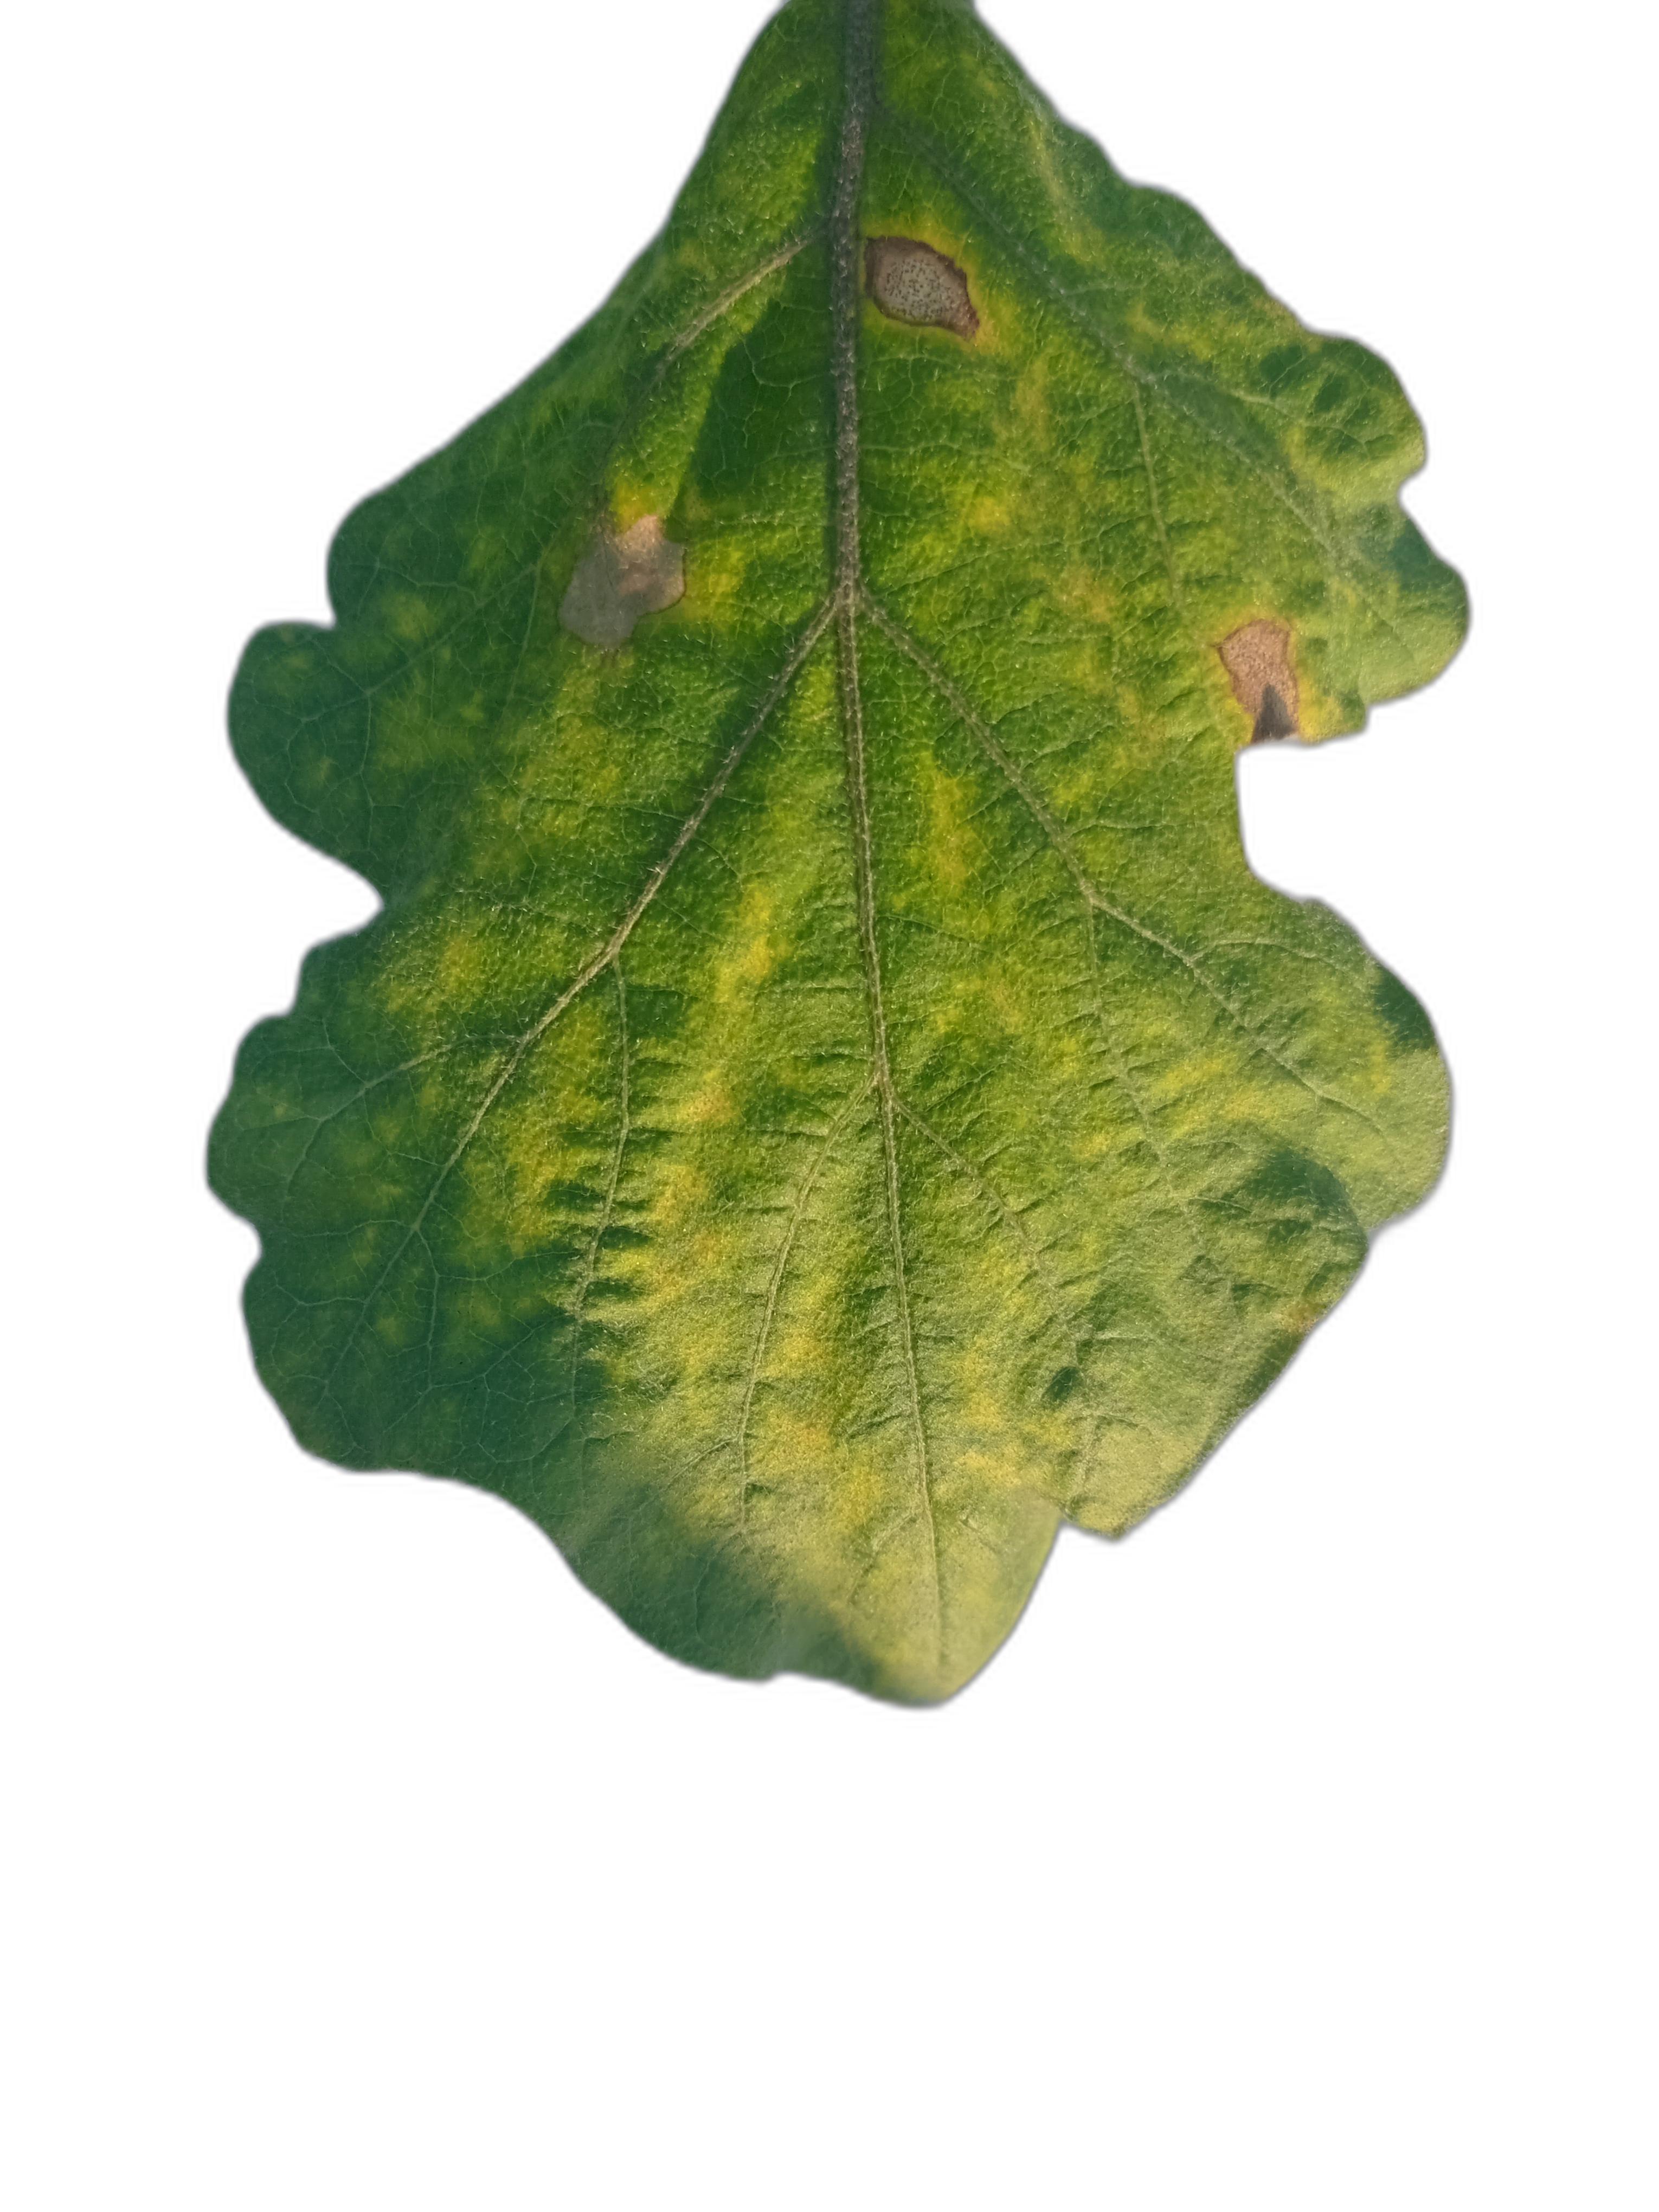
Label: Leaf Spot Disease